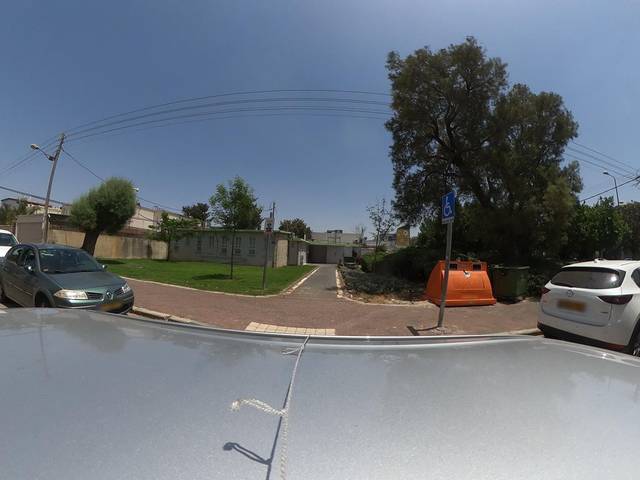
Region: Israel
Coordinates: 32.831, 35.057